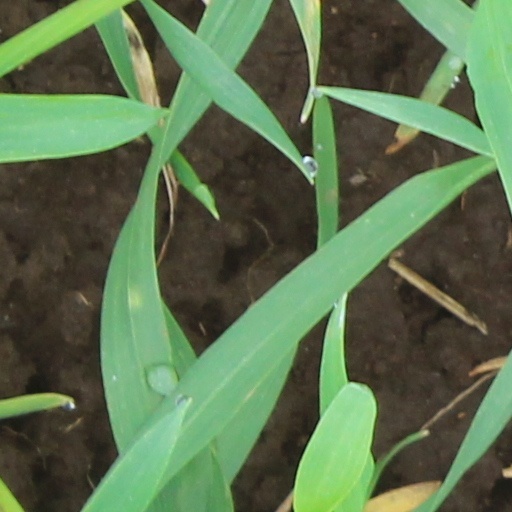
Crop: wheat